Answer in natural language. Considering the relative positions, where is dark red upholstered chair with wooden legs with respect to wooden dining table? Choose between the following options: below or above
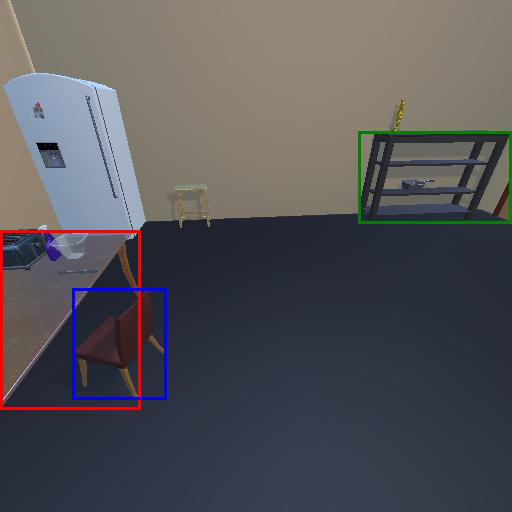
<answer>above</answer>